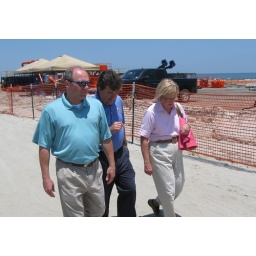
On July 9th, Rep. Biggert toured the Gulf coast by boat and helicopter to observe oil spill relief efforts.